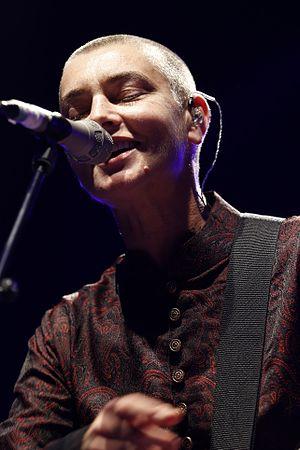
Sinéad O'Connor lors du Festival interceltique de Lorient, le 10 août 2013. Brezhoneg: Sinéad O'Connor en Emvod ar Gelted en Oriant, 10 a viz Eost 2013.